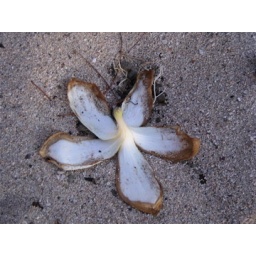
flower in the sand